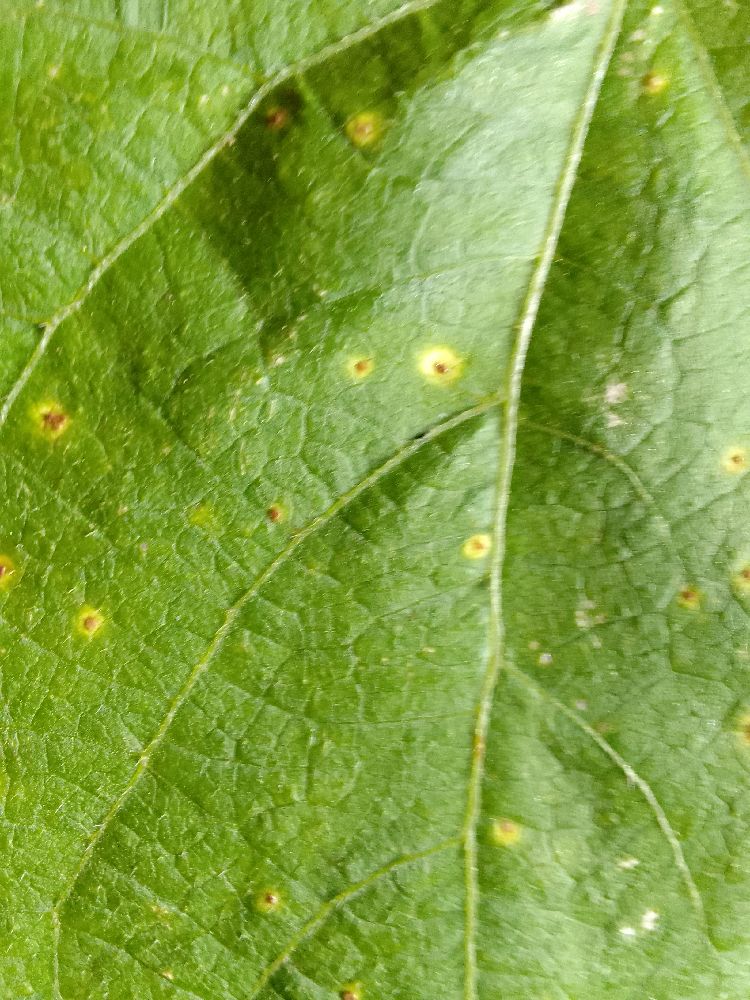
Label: rust